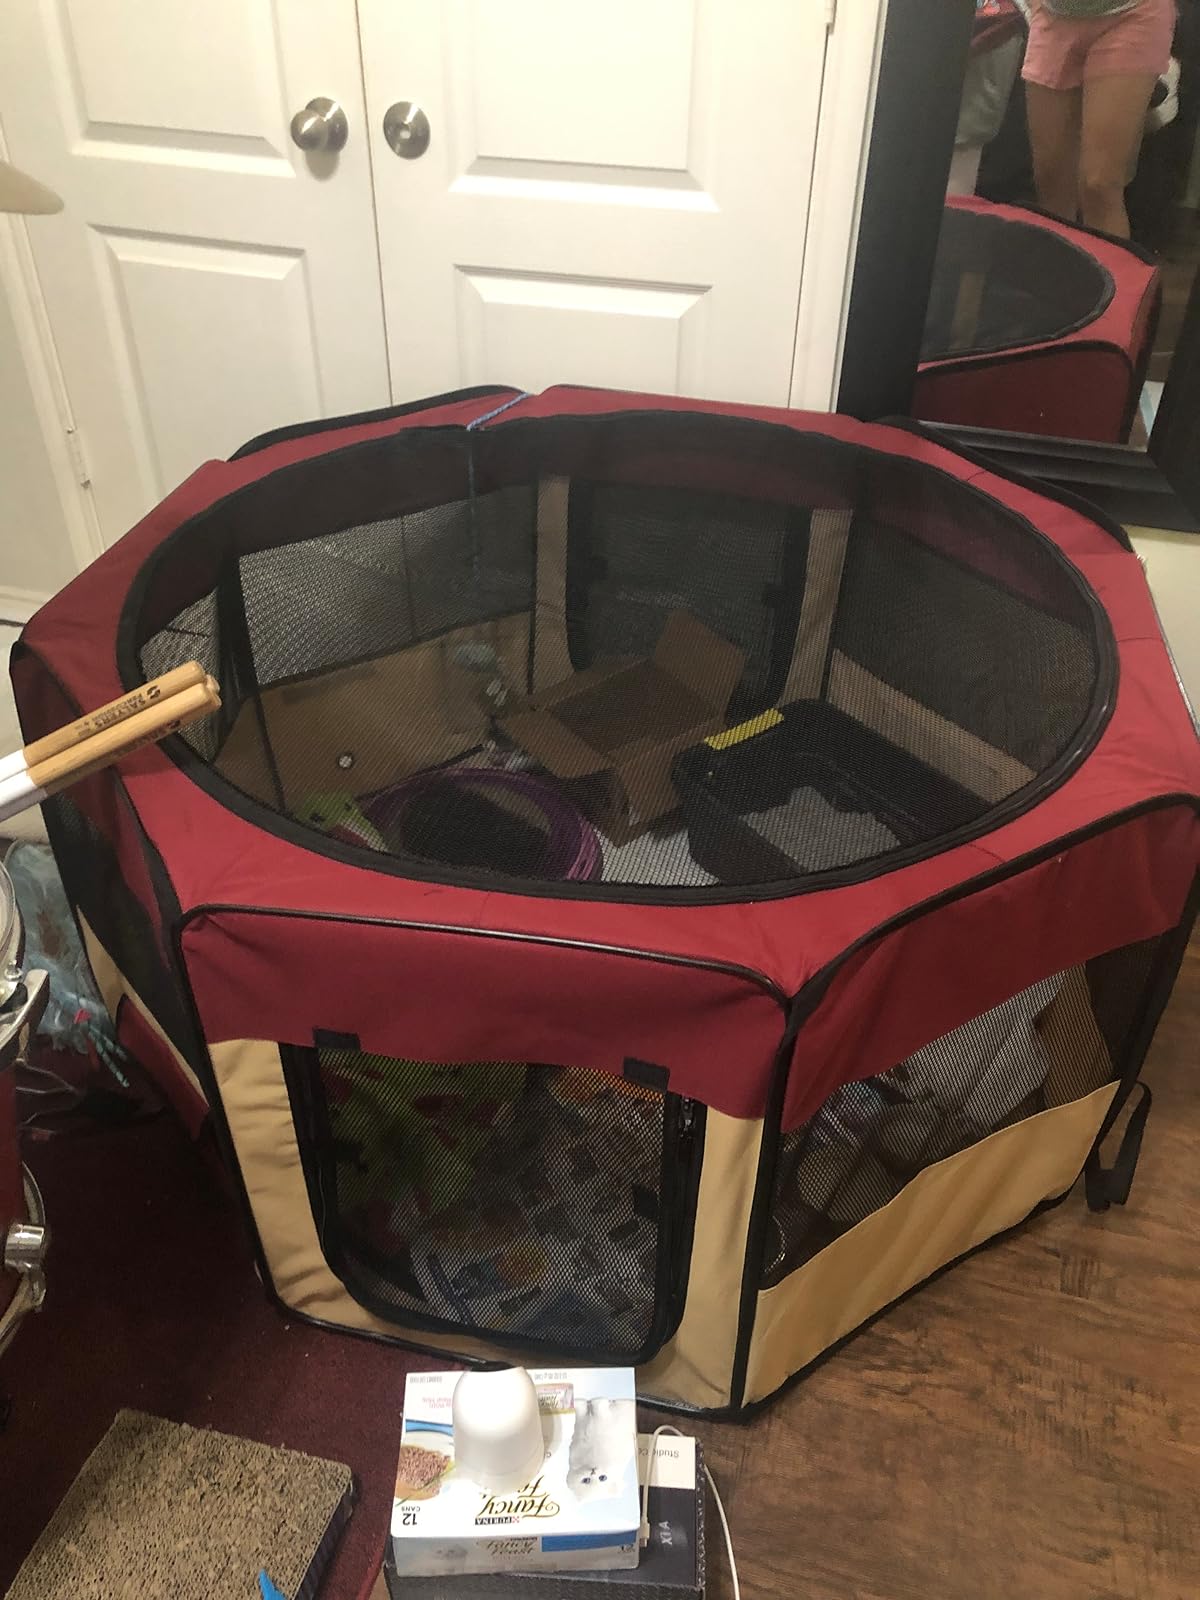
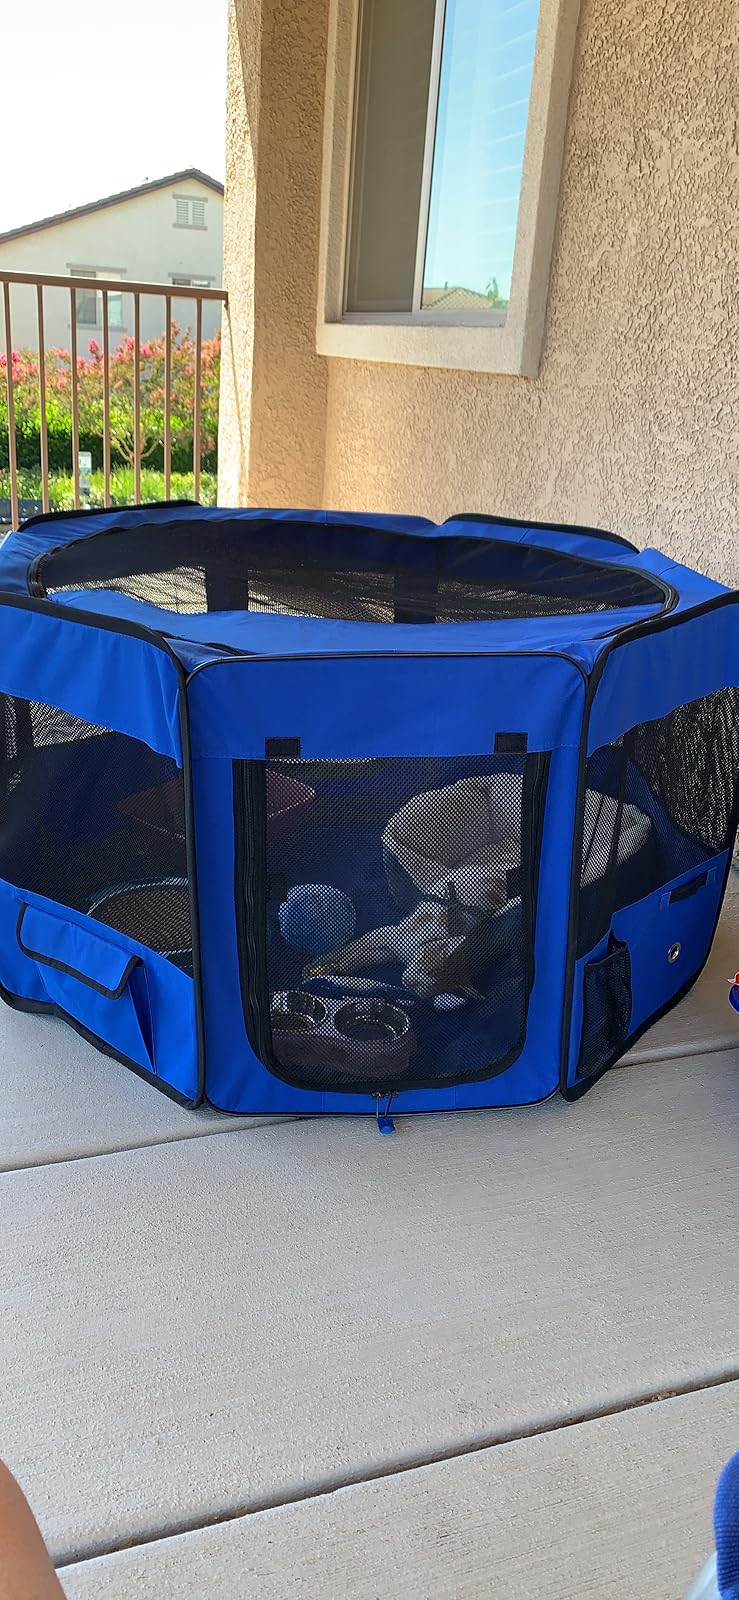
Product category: items_kennel
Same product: no